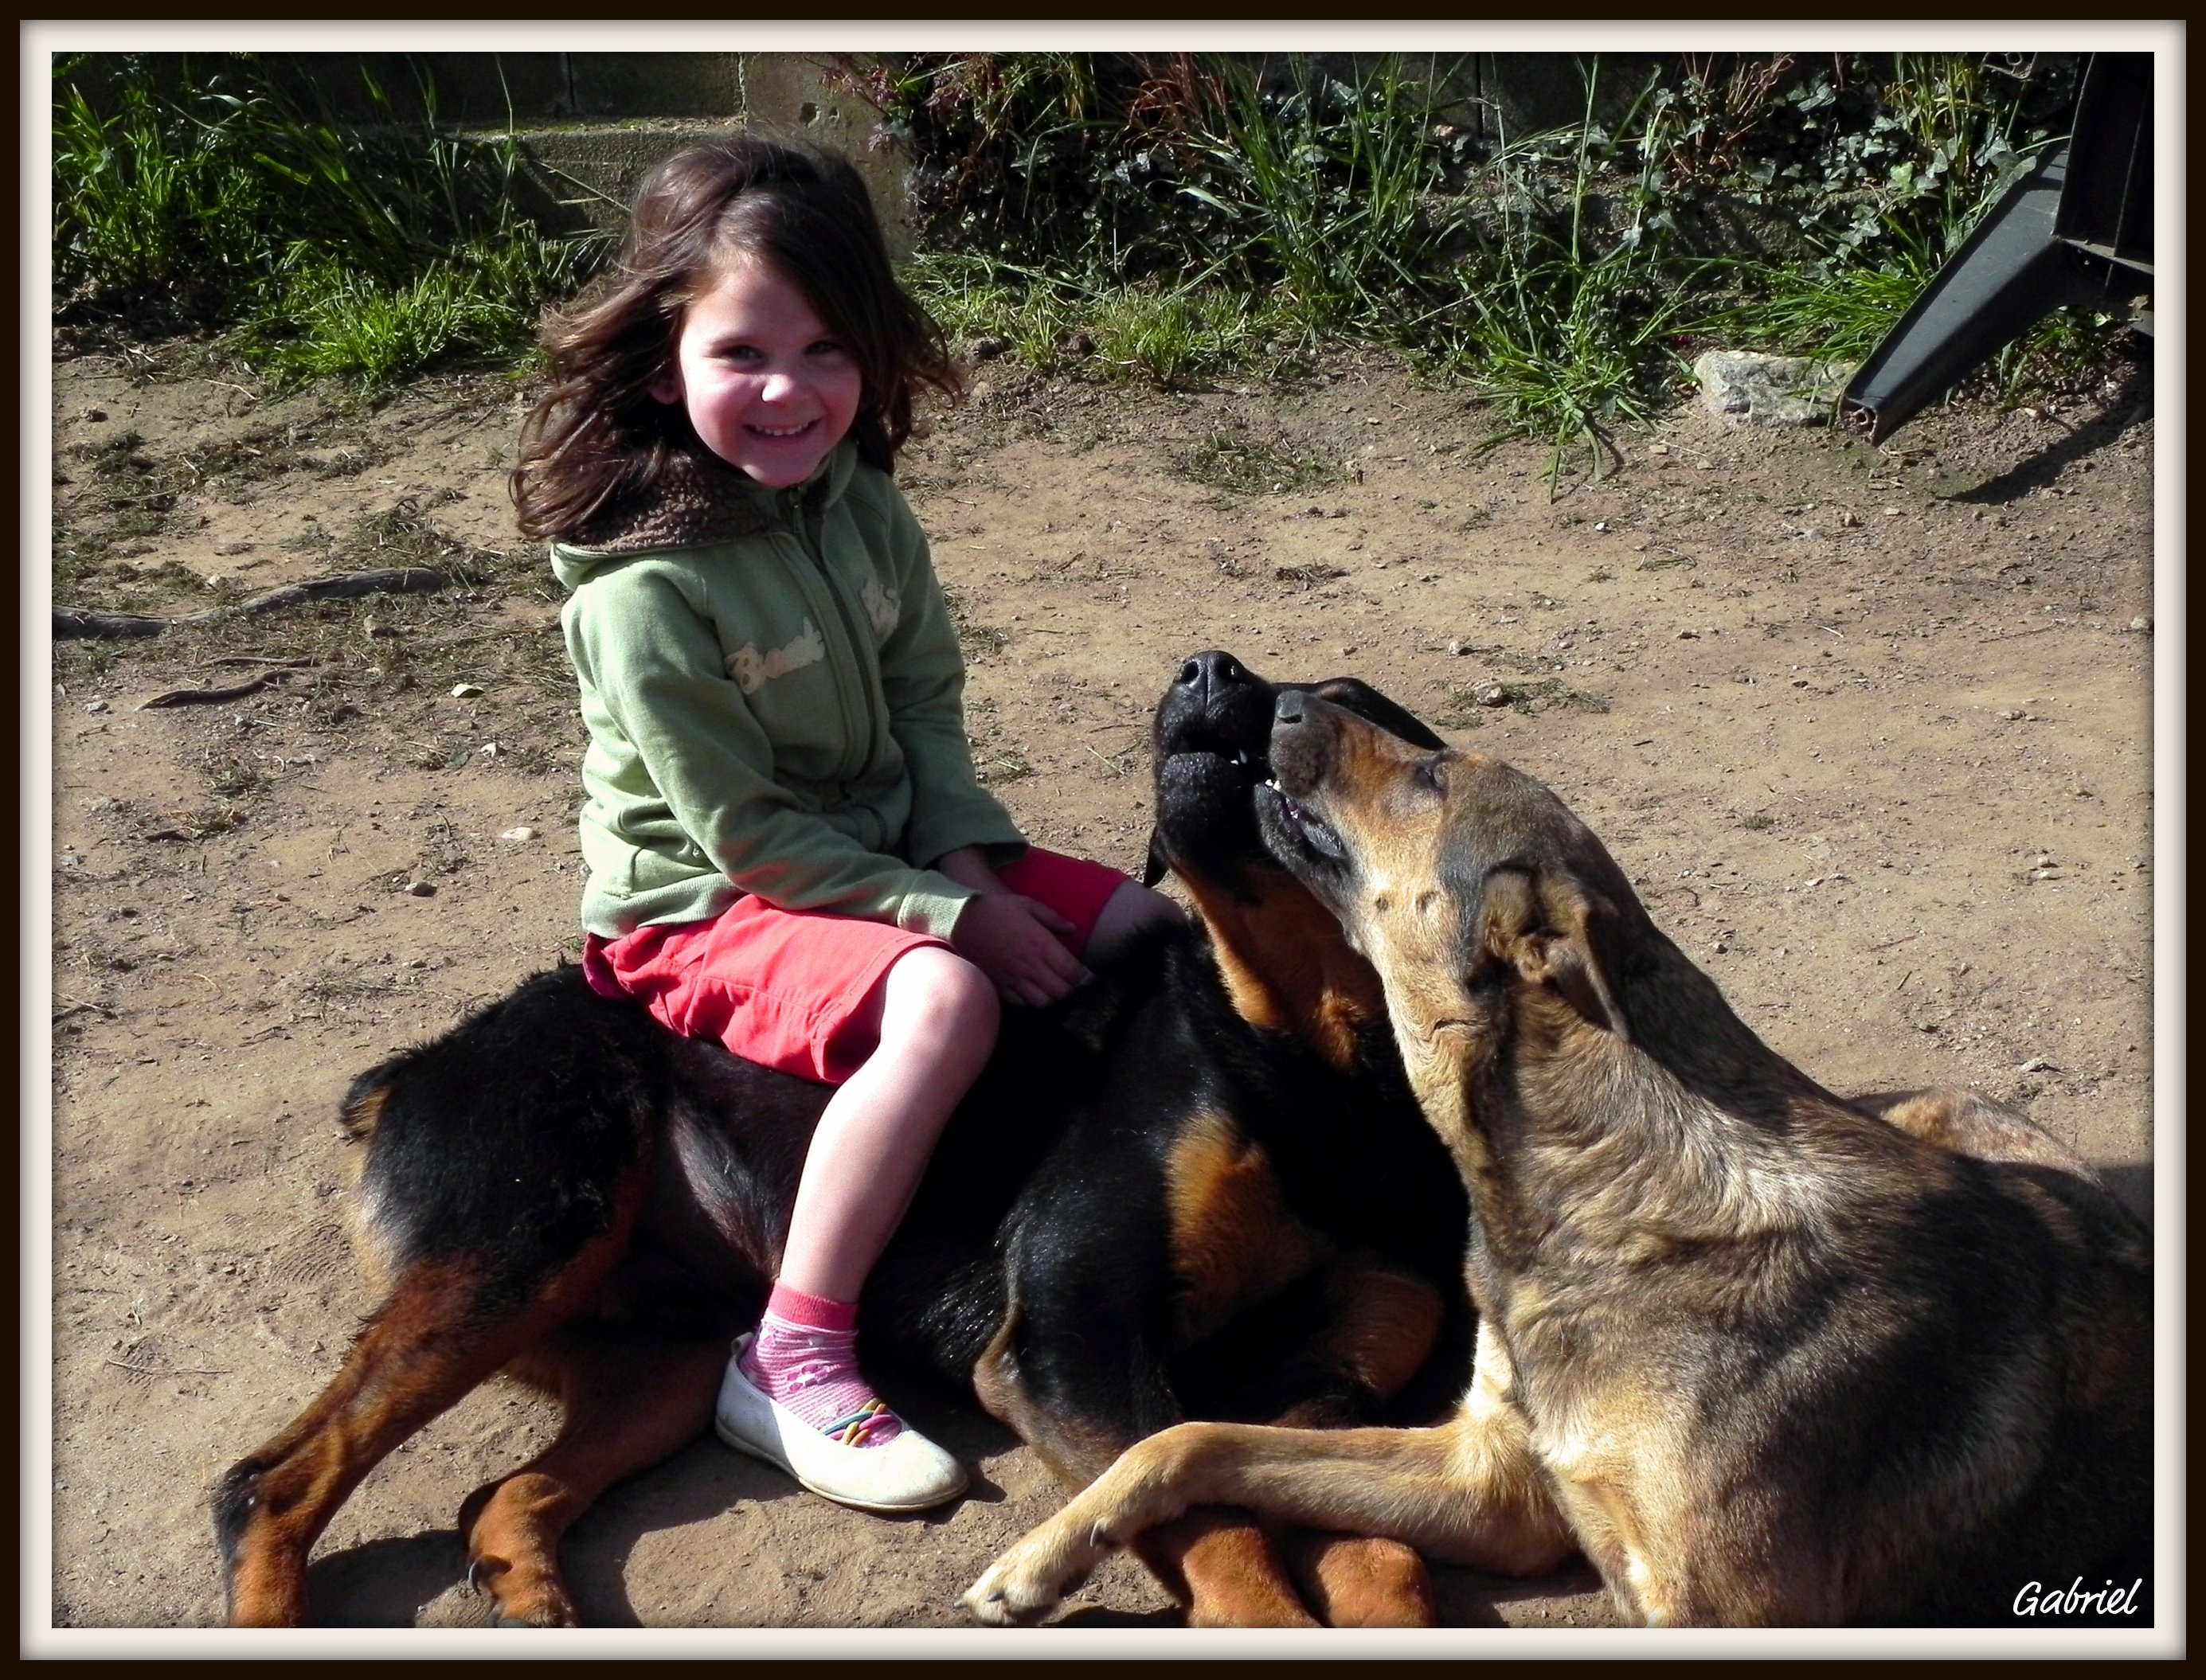
dog, mammal, ggl1, noa, animal shelter, street dog, dog like mammal